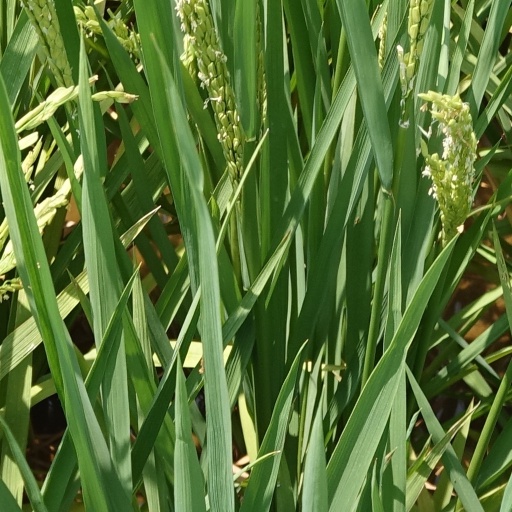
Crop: rice